Ulrich Hübner

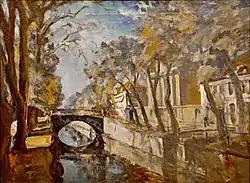
City Canal, Potsdam

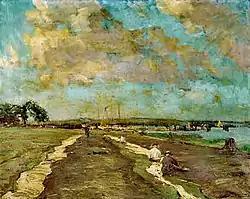
Net Maker in Travemünde, 1905

Ulrich Hübner (17 June 1872, Berlin - 29 April 1932, Neubabelsberg) was a German painter.